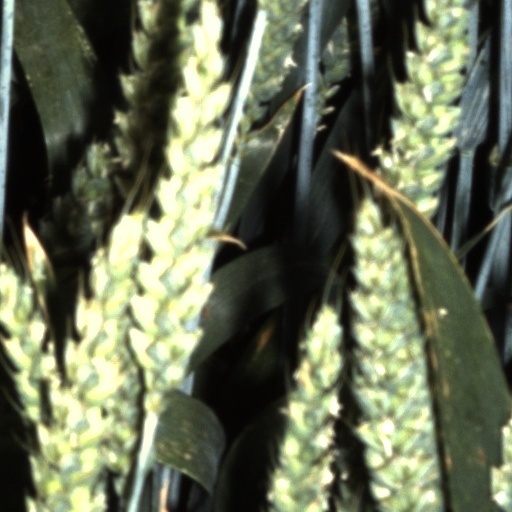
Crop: wheat